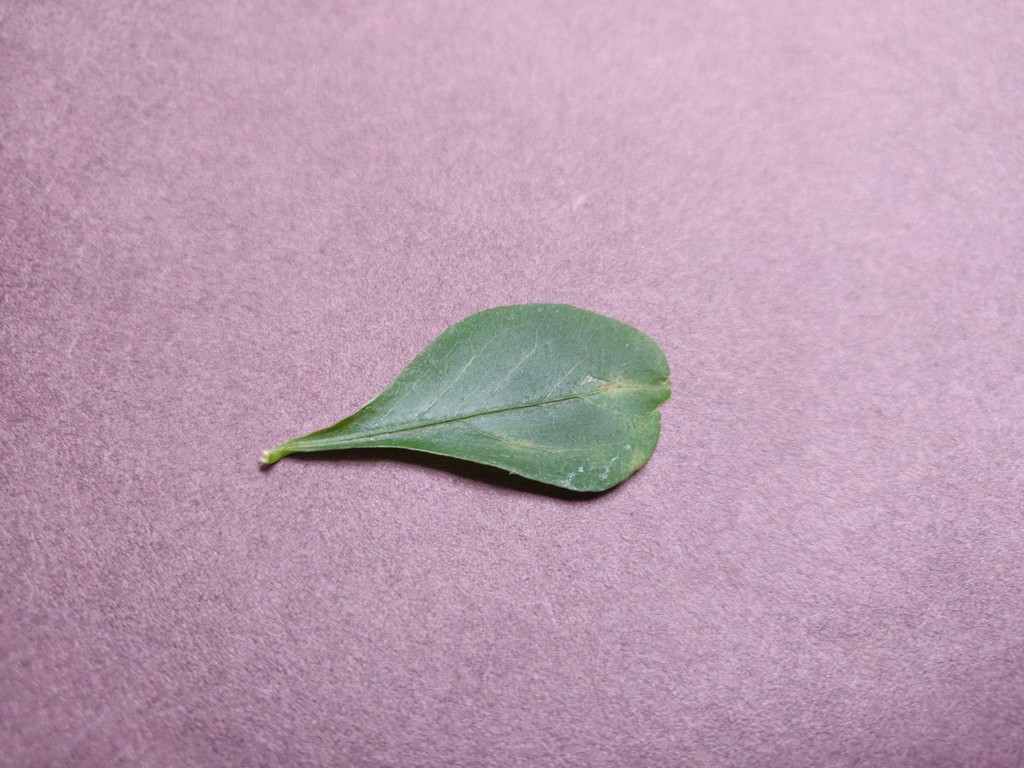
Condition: Unhealthy
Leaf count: single
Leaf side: front